Henry Laurens (scholar)

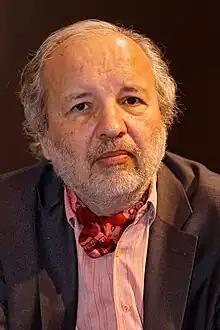
Henry Laurens at a conference in Paris, 2012

Henry Laurens (born 1954, Neuilly-sur-Seine) is a French historian and author of several histories and studies about the Arab-Muslim world. He is Professor and Chair of History of the Contemporary Arab world at the Collège de France, Paris.